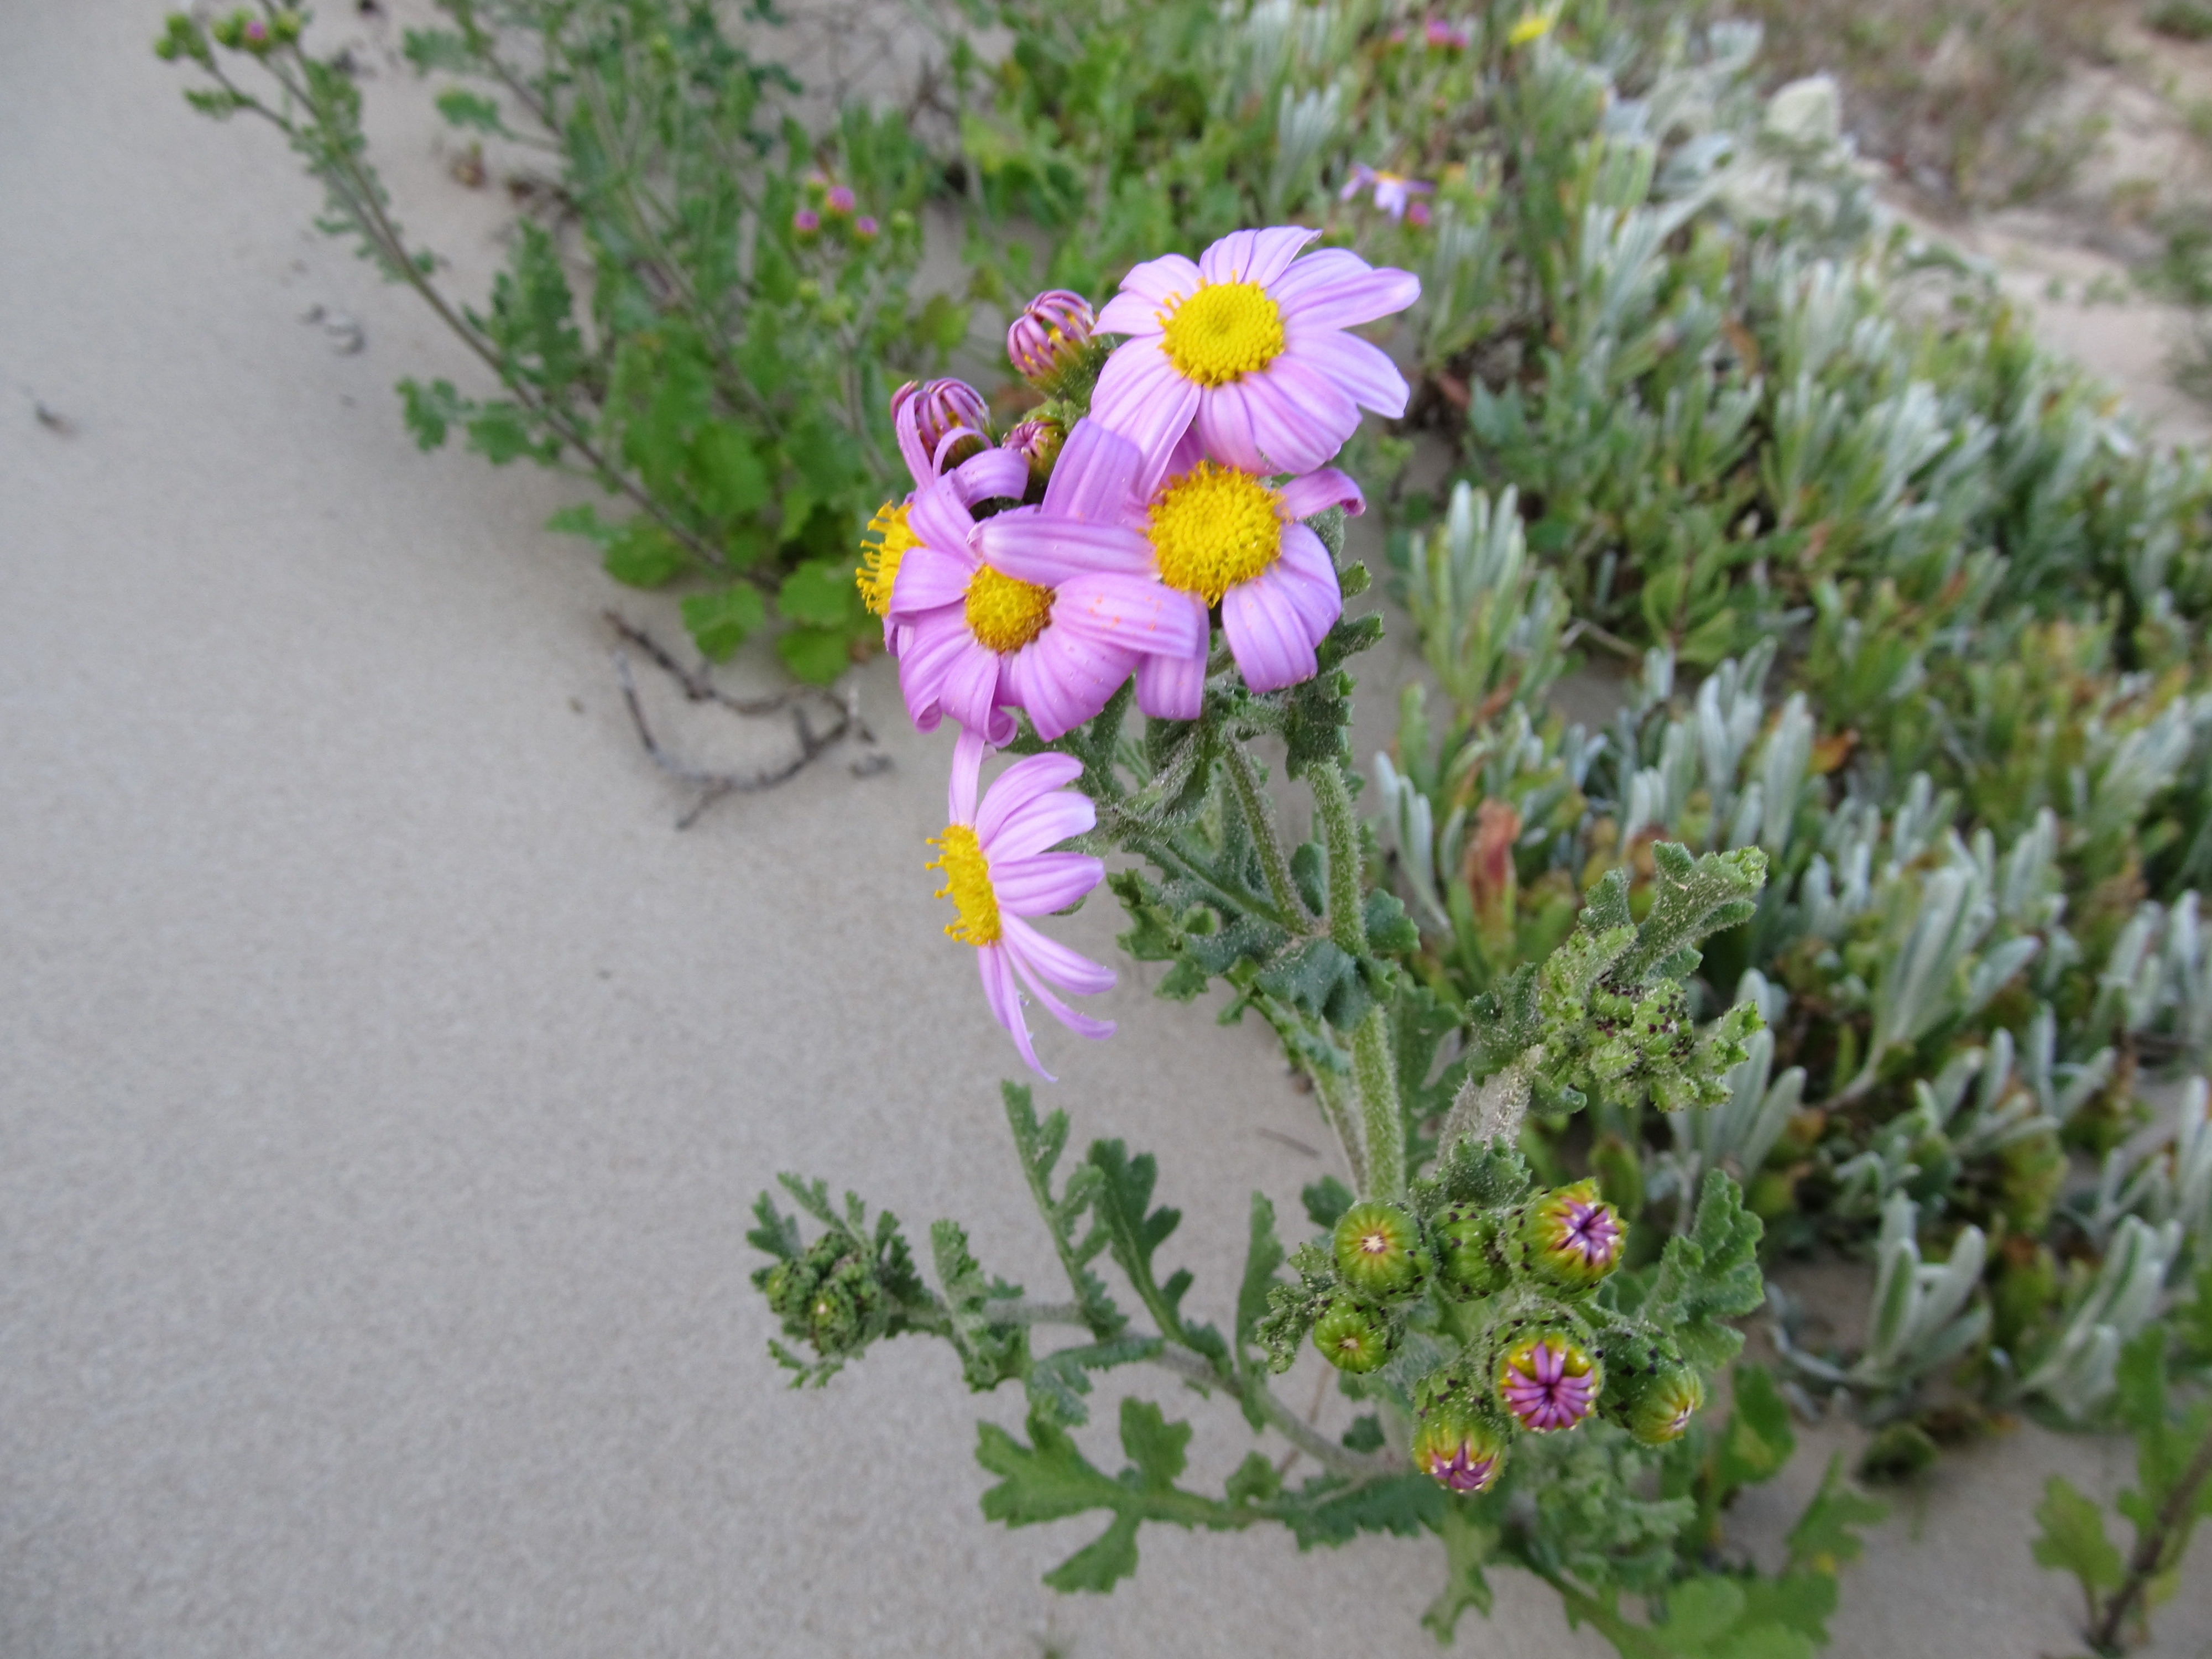
beach, blossom, plant, bunch, flower, petal, bloom, floral, wild, herb, botany, pink, flora, wild flower, wildflower, floristry, flowering plant, daisy family, flower bouquet, floral design, land plant, flower arranging